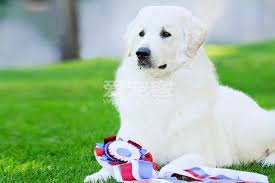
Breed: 223-n000067-kuvasz